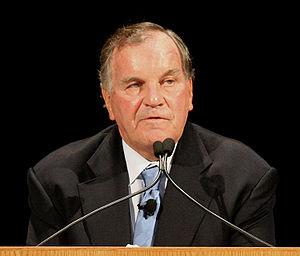
Chicago /ʃi.ka.ɡo/ est la troisième ville des États-Unis par sa population et est située dans le Nord-Est de l'État de l'Illinois. C'est la plus grande ville de la région du Midwest, dont elle forme le principal centre économique et culturel. Chicago se trouve sur la rive sud-ouest du lac Michigan, un des cinq Grands Lacs d'Amérique du Nord. Les rivières Chicago et Calumet traversent la ville.